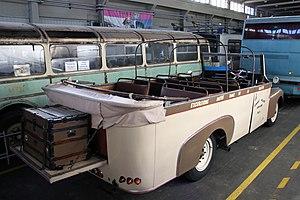
Rochet-Schneider type «
Le sanctuaire marial de La Salette est le nom du sanctuaire catholique construit sur le lieu de l'apparition mariale de La Salette en 1846. Cette apparition mariale, officiellement reconnue comme authentique par l'évêque du lieu en 1851 et 1855, entraîne la construction d'une église en haut du village de La Salette-Fallavaux, près de Corps, en France. En 1879 l'église est officiellement consacrée, et promue au rang de basilique mineure.